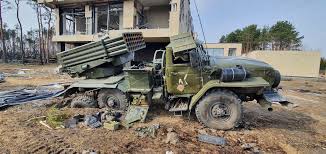
Label: Tornado